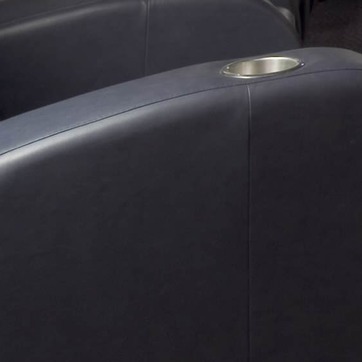
Material: leather